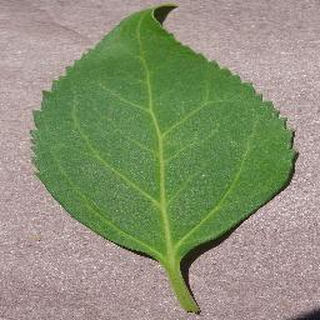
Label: healthy_cherry